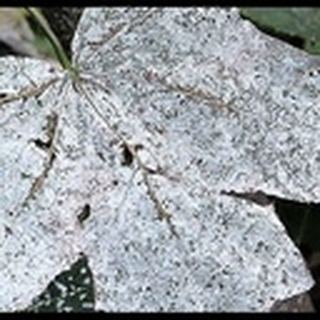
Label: cotton_powdery_mildew